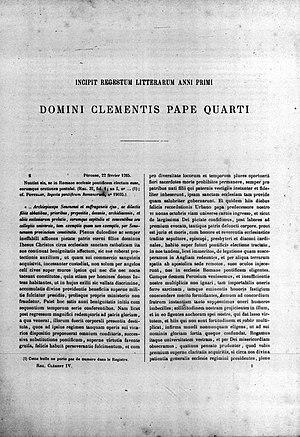
Clément IV, né un 23 novembre à la fin du XIIᵉ siècle à Saint-Gilles, près de Nîmes, et mort le 29 novembre 1268 à Viterbe en Italie, fut le 183ᵉ pape de l'Église catholique. Son pontificat s’étendit du 5 février 1265 au 29 novembre 1268.